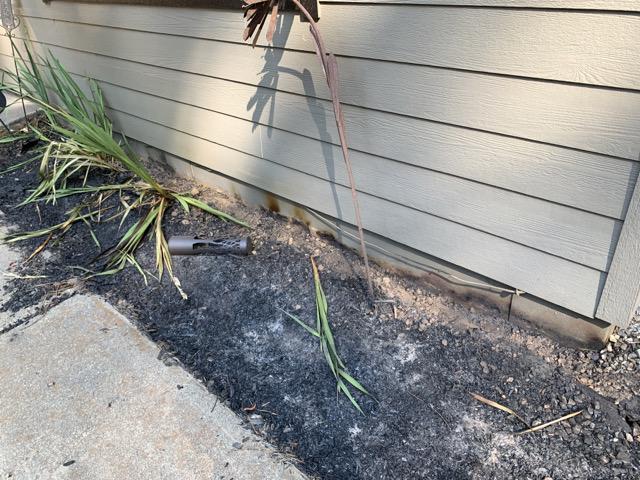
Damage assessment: affected